Bidjigal

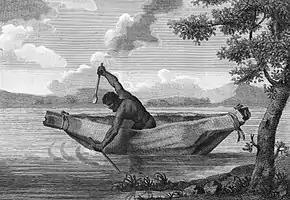
Painting of Pemulwuy, the leader of the Aboriginal resistance in the Bidjigal clan

The Bidjigal people were the first to encounter Captain Cook and the First Fleet. There was a strong Aboriginal resistance to colonisation. There was a period of sustained warfare throughout coastal Sydney, involving the Bidjigal clan at the Sydney basin, from 1788 to 1817. The Aboriginal people utilised guerrilla-style warfare, as a way of combating the vast gap in weaponry capabilities to the colonists. One battle tactic was their War Dance, where the Aboriginal fighters would dance from a high vantage point to distract hostile colonists and slow their reloading speed before throwing spears. Prospect Hill was one of the major sites of warfare and Indigenous deaths.